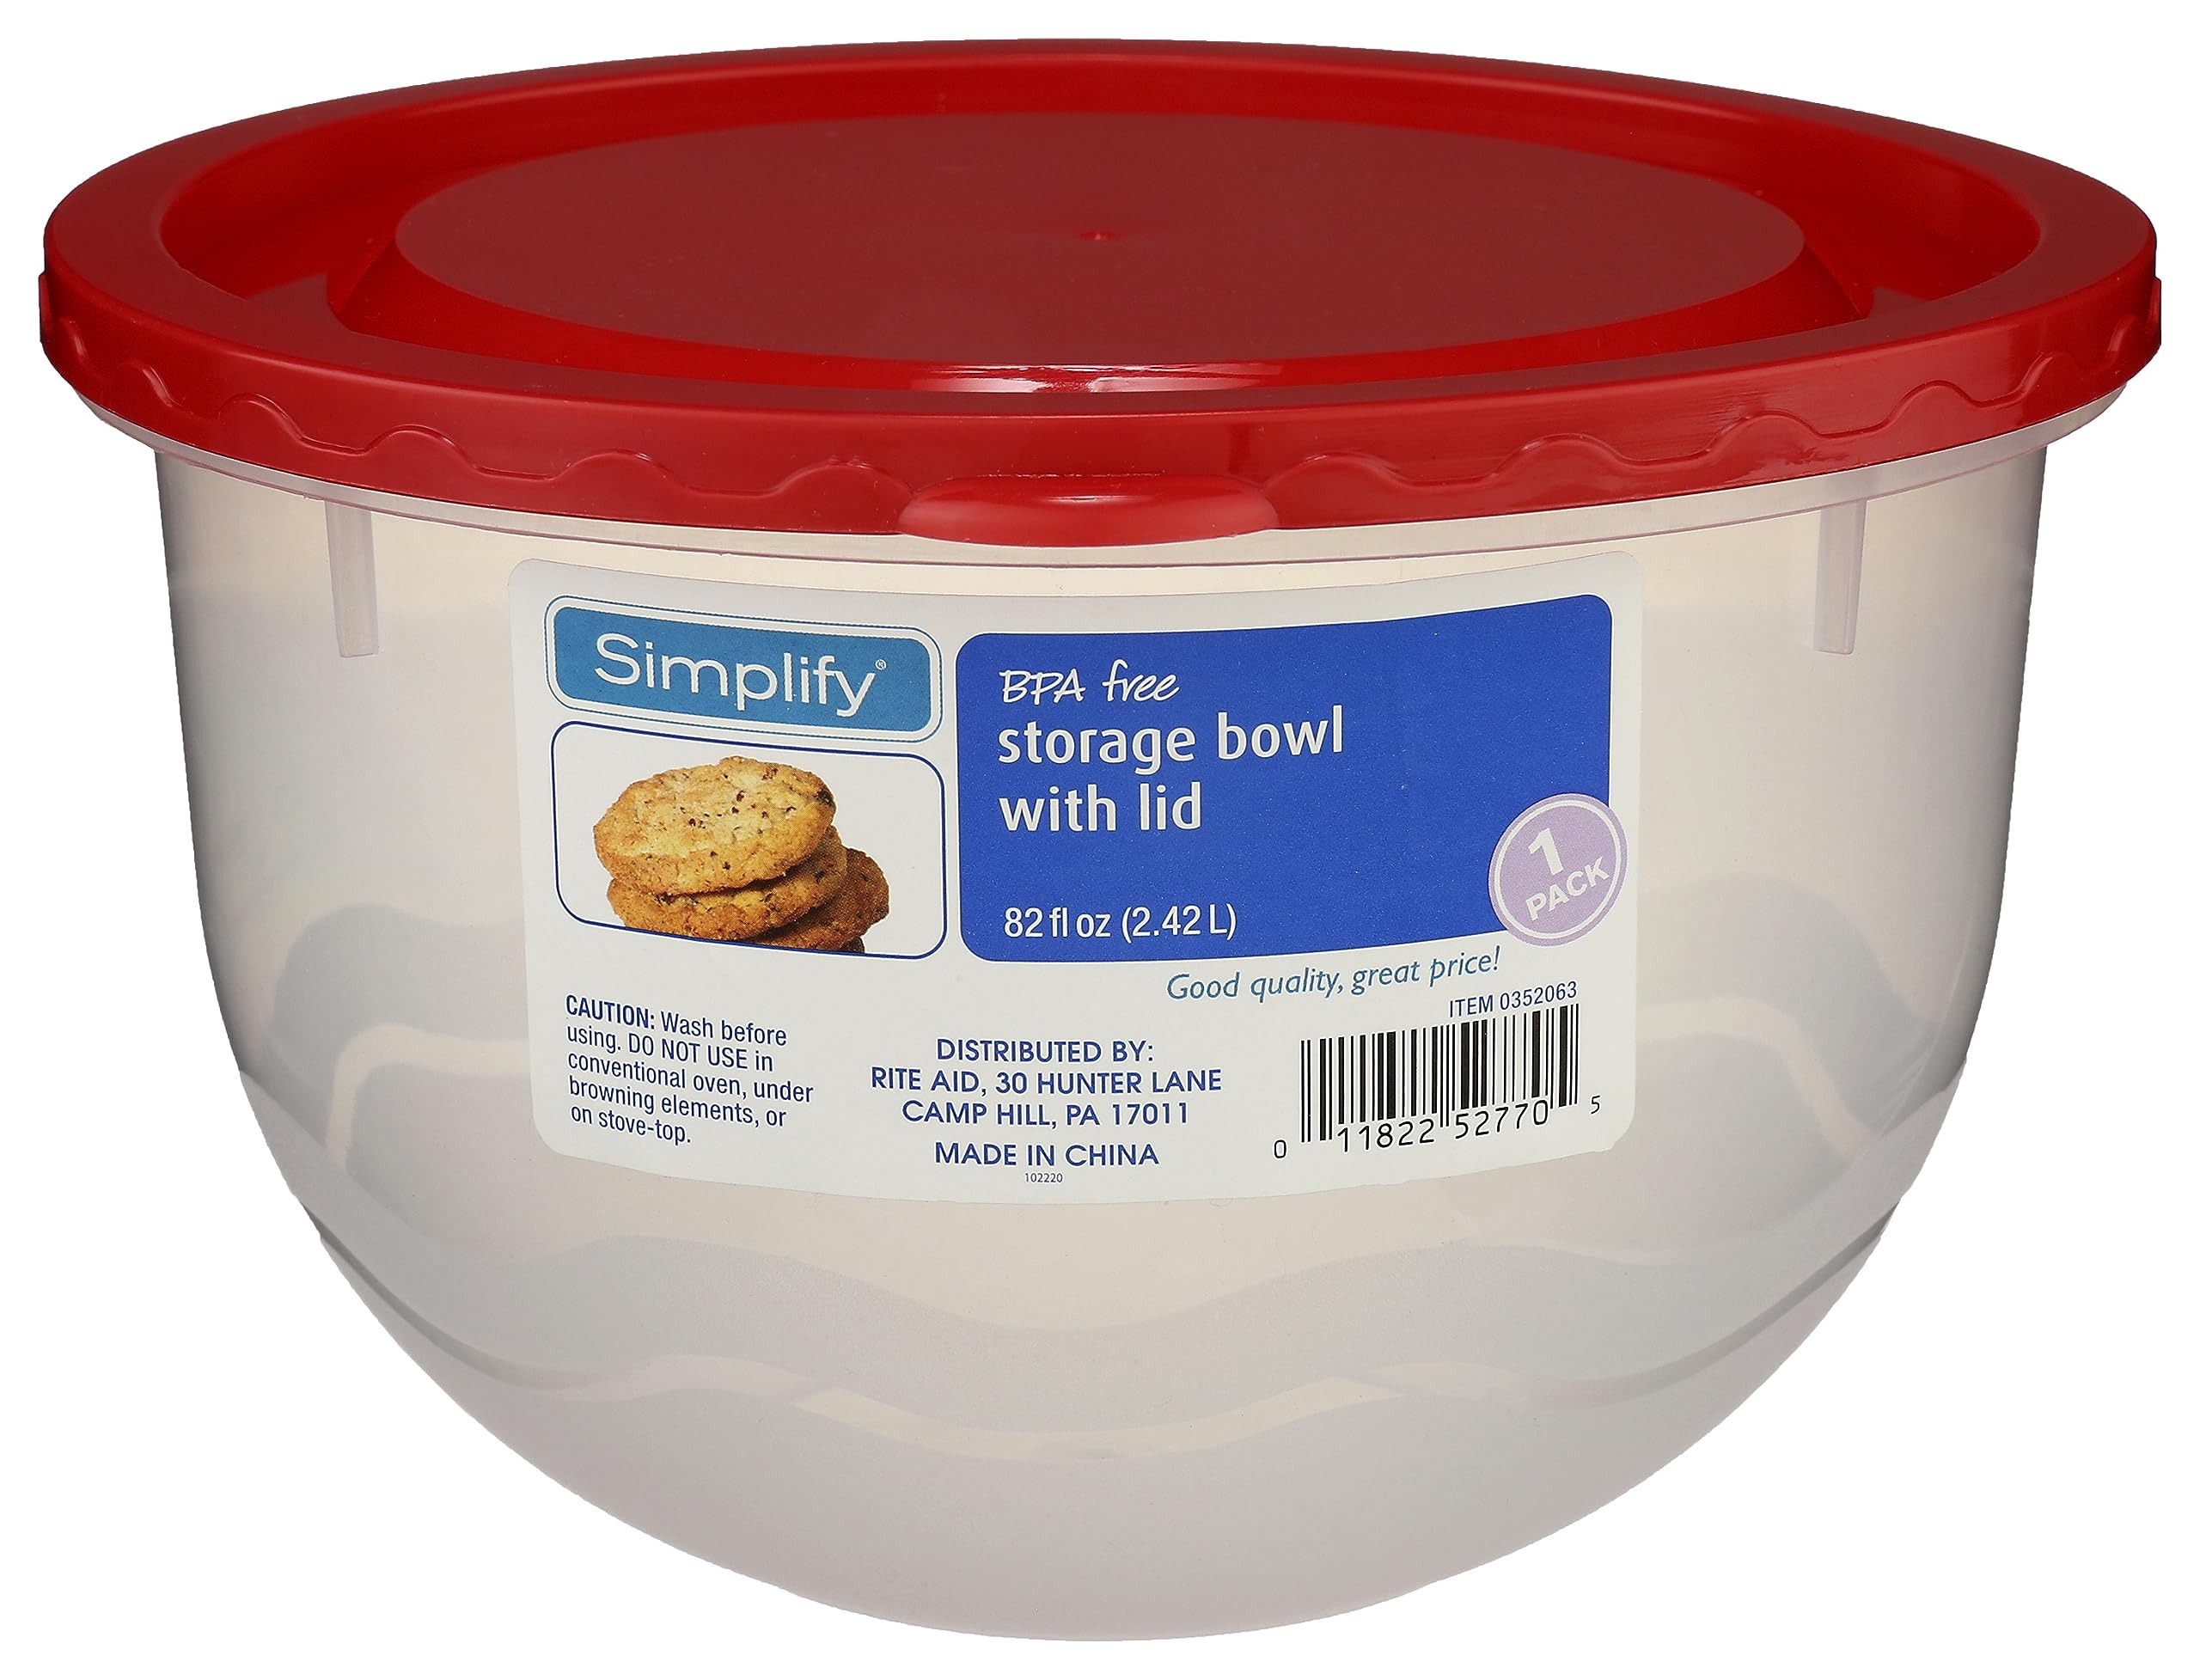
Item Name: Simplify Storage Bowl
Value: 1.0
Unit: Count

Price: 2